Gerebern

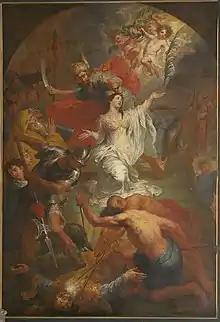
"The beheading of Saint Dymphna" by Godfried Maes (1688). The murder of Gerebern is shown below.

The pilgrimage ended with the destruction of Sonsbeck by bombing in 1945 during World War II.